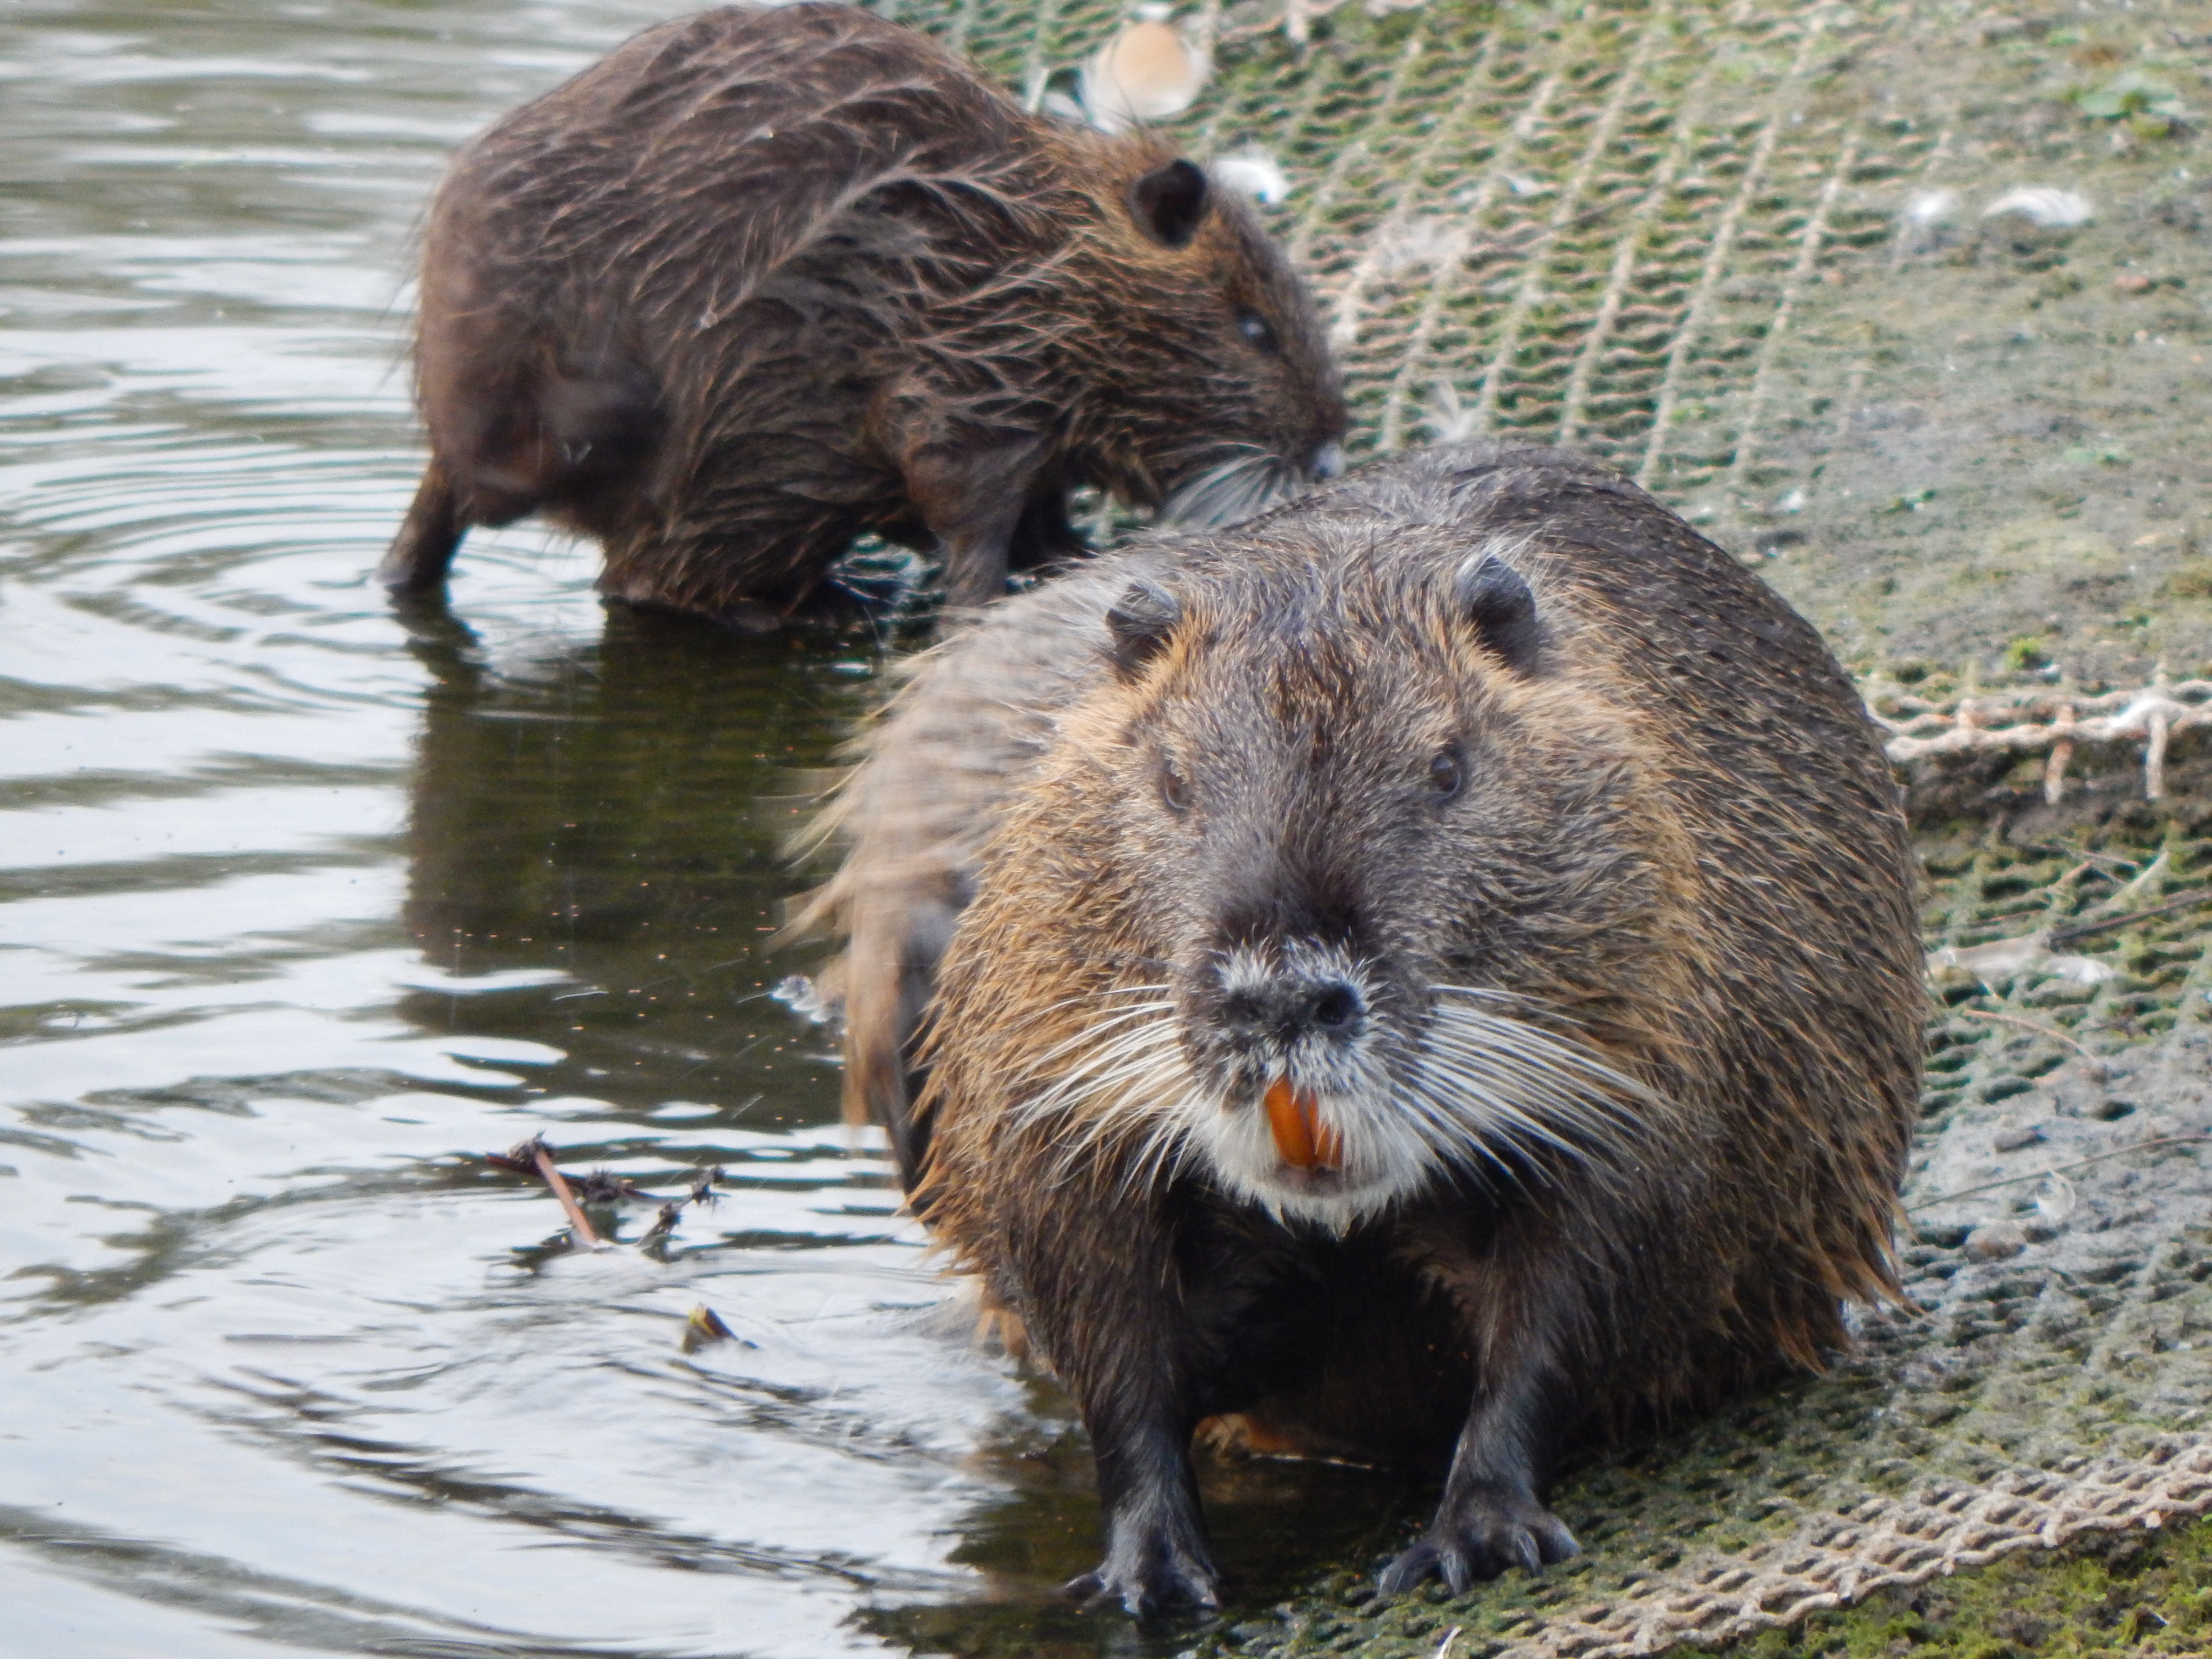
water, nature, lake, animal, pond, wildlife, mammal, rodent, fauna, rat, whiskers, vertebrate, nager, beaver, otter, capybara, muskrat